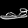
Label: Sandal